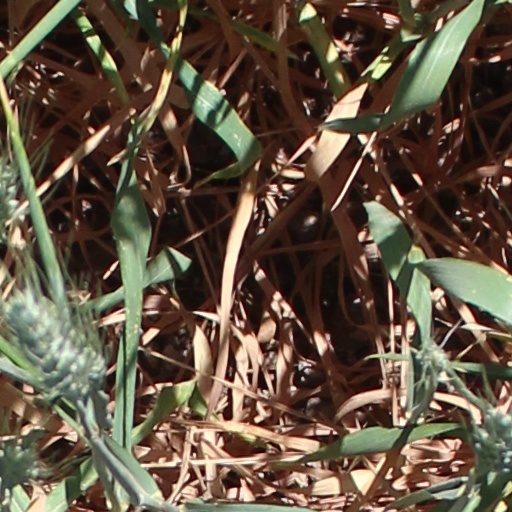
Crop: wheat